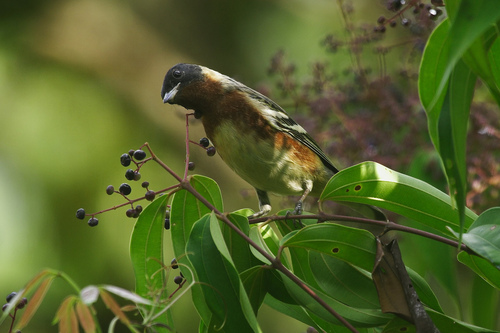
a colorful bird with a black brown, cream belly, rust colored throat and a short black beak.
this is a bird with a yellow belly, brown side and a black head.
this bird is brown, yellow, and black in color with a sharp white beak and black eye rings.
bird with grayish brown beak, tarsus and feet, grayish green breast, belly and abdomen
this bird is brown and black in color with a small beak, and black eye rings.
this bird has wings that are black and has a yellow bellya small bird with a white bill, yellow breast, and black secondaries.
this bird has a black beak, orange breast and light tan belly.
small bird with black crown, brown throat and breast, yellow belly and abdomen, primaries and secondaries are black and white.
a small brown bird, with a light abdomen, and a short tarsus.
Species: Bay Breasted Warbler